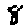
Label: 8